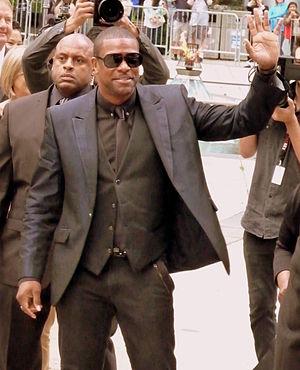
Happiness Therapy ou Le Bon Côté des choses au Québec et Silver Linings Playbook au Nouveau-Brunswick, est un film américain écrit et réalisé par David O. Russell, sorti en salles en 2012.